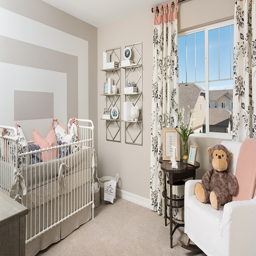
nursery in the floor plan